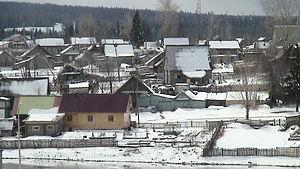
Gornozavodsk est une ville du kraï de Perm, en Russie, et le centre administratif du raïon Gornozavodski. Sa population s'élevait à 11 623 habitants en 2014.